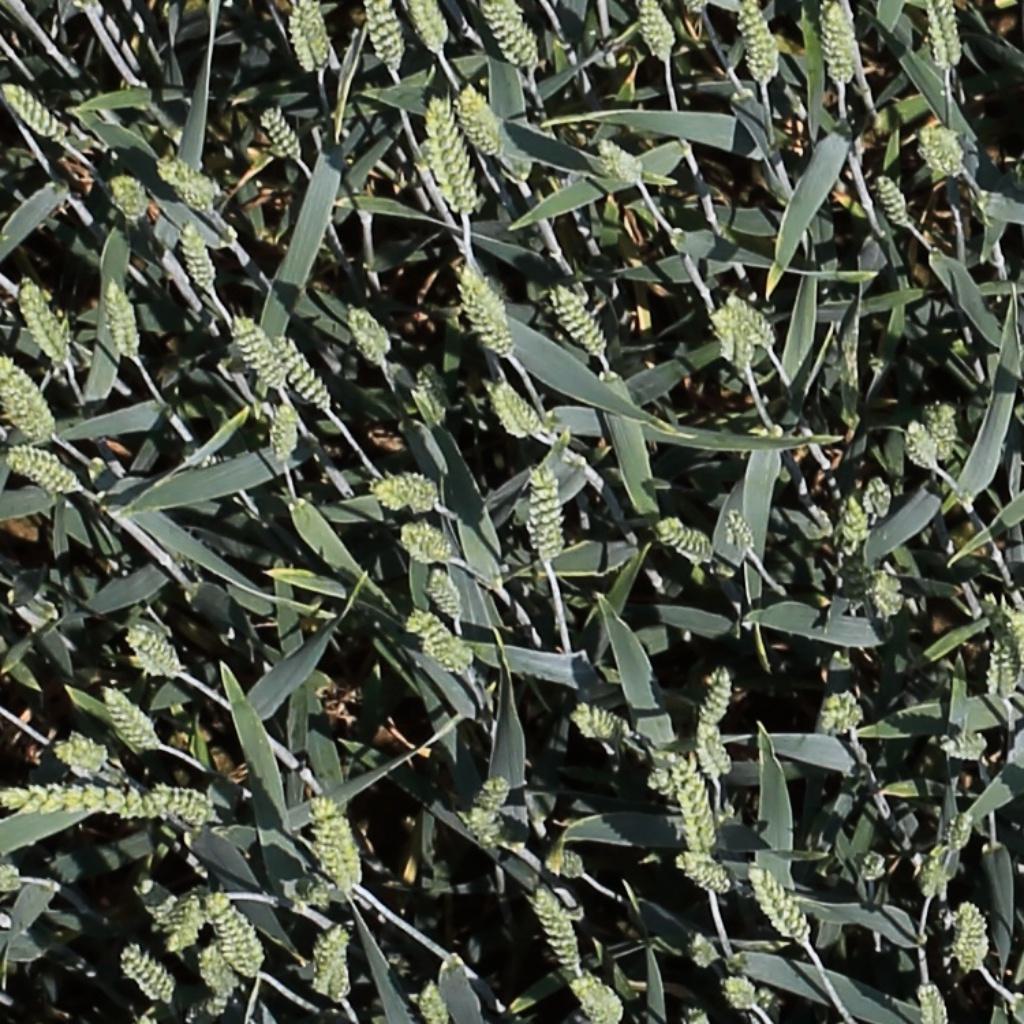
Country: Switzerland
Location: Usask
Wheat development stage: Filling